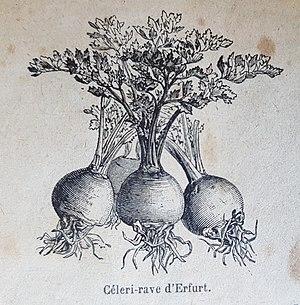
illustration de céleri rave (catalogue Vilmorin-Andrieux du printemps 1900)
Le mot rave est un nom commun à plusieurs espèces; c'est un nom vernaculaire ambigu désignant en français certaines plantes potagères ou fourragères cultivées pour leur racine comestible et par métonymie le légume correspondant. La betterave sucrière, plante industrielle, est sans doute la rave la plus répandue aujourd'hui mais on ne la classe généralement pas comme « rave » entendu selon le sens commun.
Le céleri-rave, est une plante herbacée bisannuelle de la famille des Apiacées, tribu des Apieae. Elle est cultivée comme plante potagère pour la base de sa tige tubérisée consommée comme légume. C'est une variété de céleri.